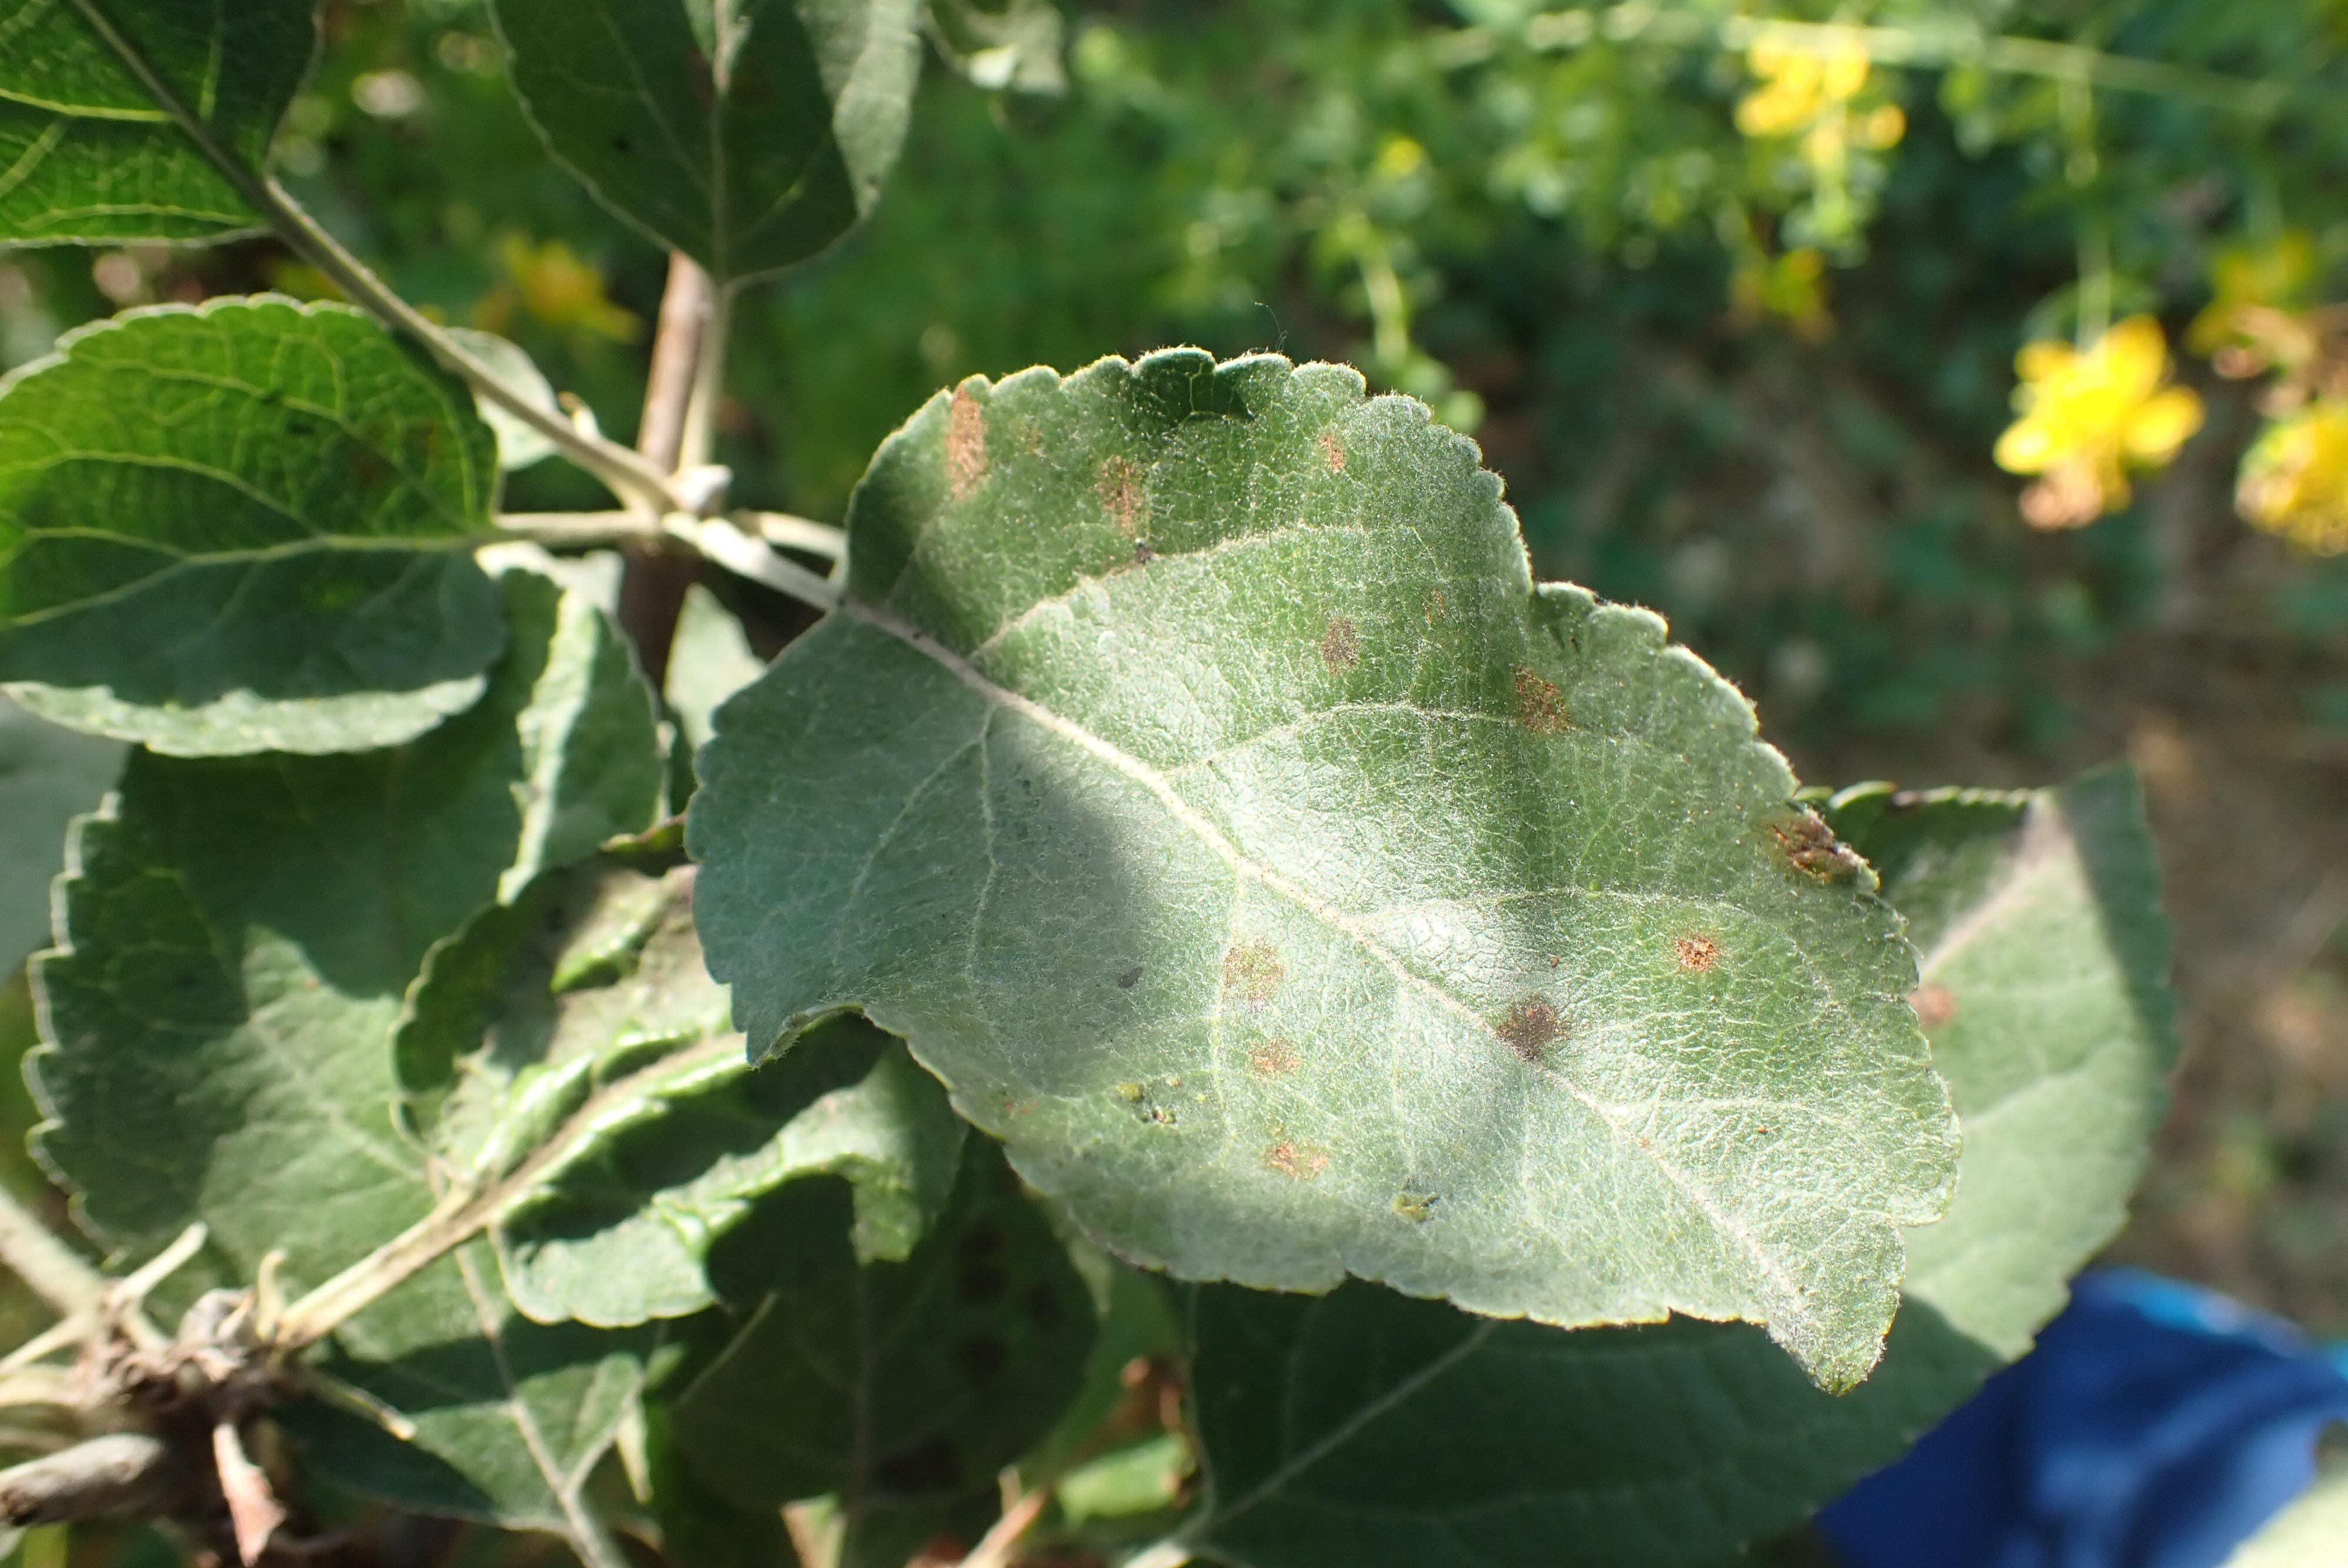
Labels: scab